Waste management in Russia

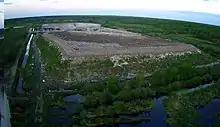
Landfill located in Shatura, a town within the Shatursky District of Moscow Oblast, Russia

In 2019, almost 70 million tonnes of municipal solid waste was produced in Russia, with over 90% of this amount being deposited in landfills. The Federal Service for Supervision of Natural Resource Usage stated in 2019 that landfills in Russia occupied an area roughly equivalent to the size of the Netherlands.